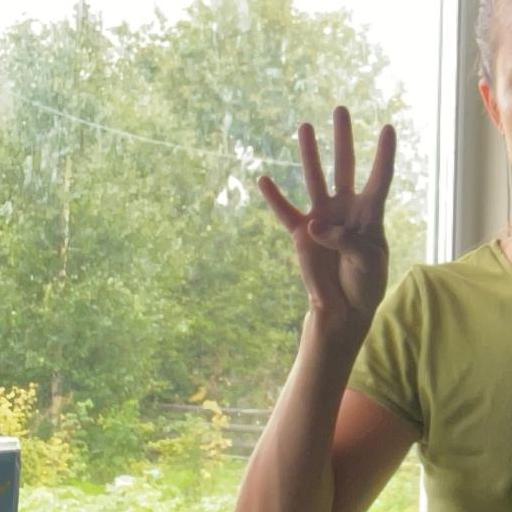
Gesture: four